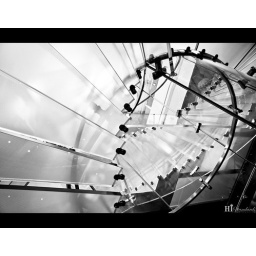
I imagine this store getting sued in the near future for building a glass spiral staircase.